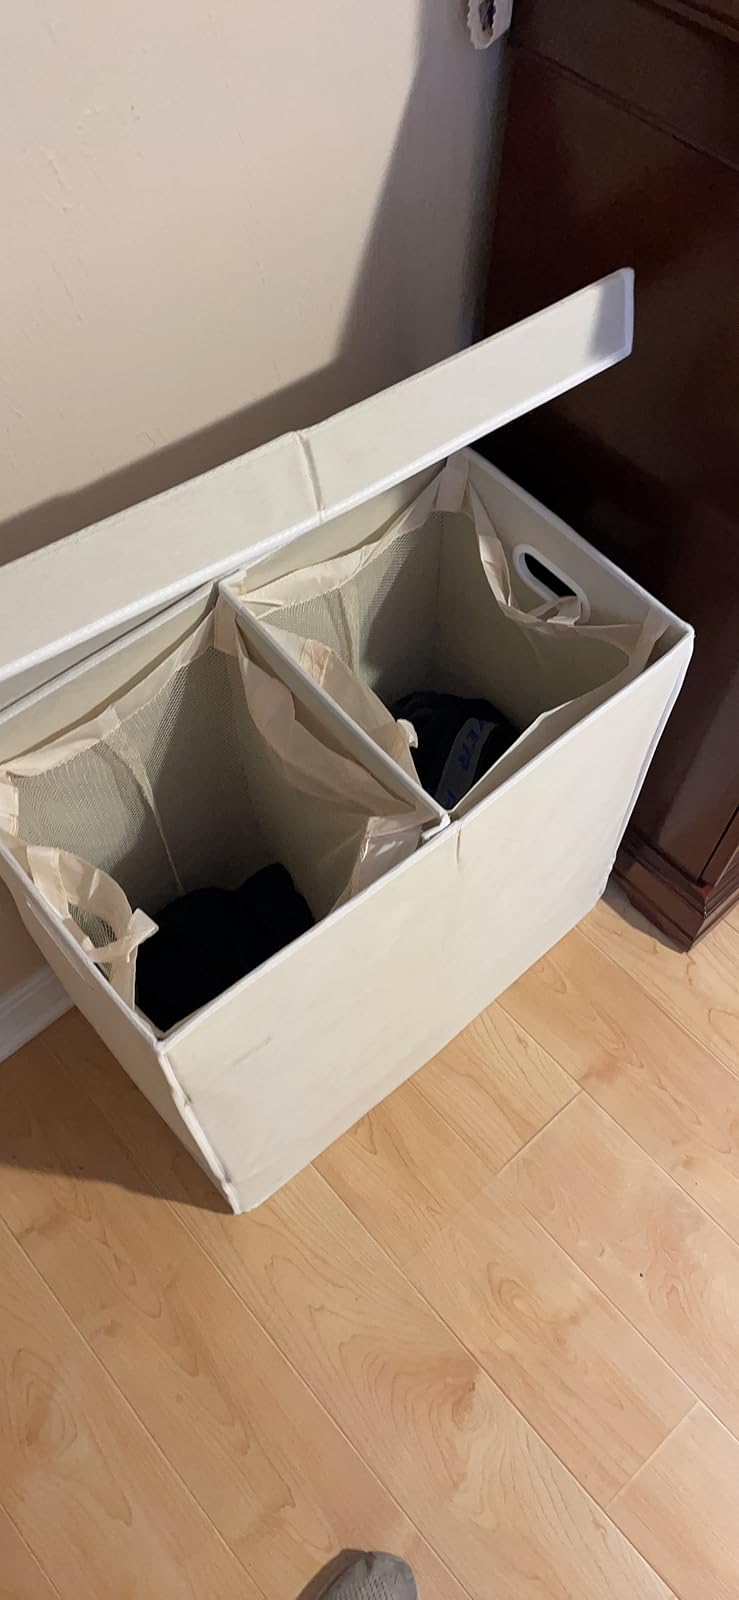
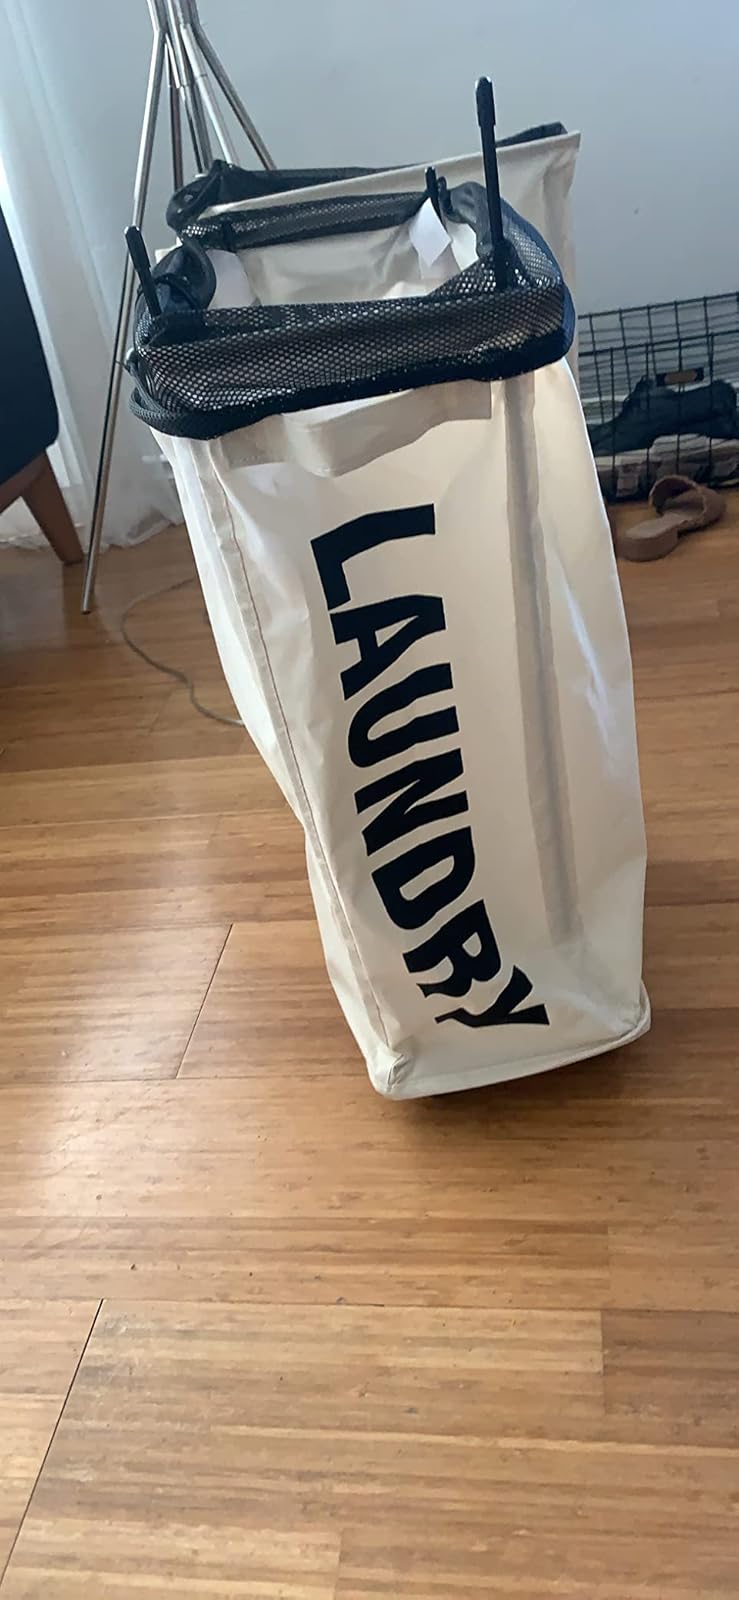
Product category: items_hamper
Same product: no